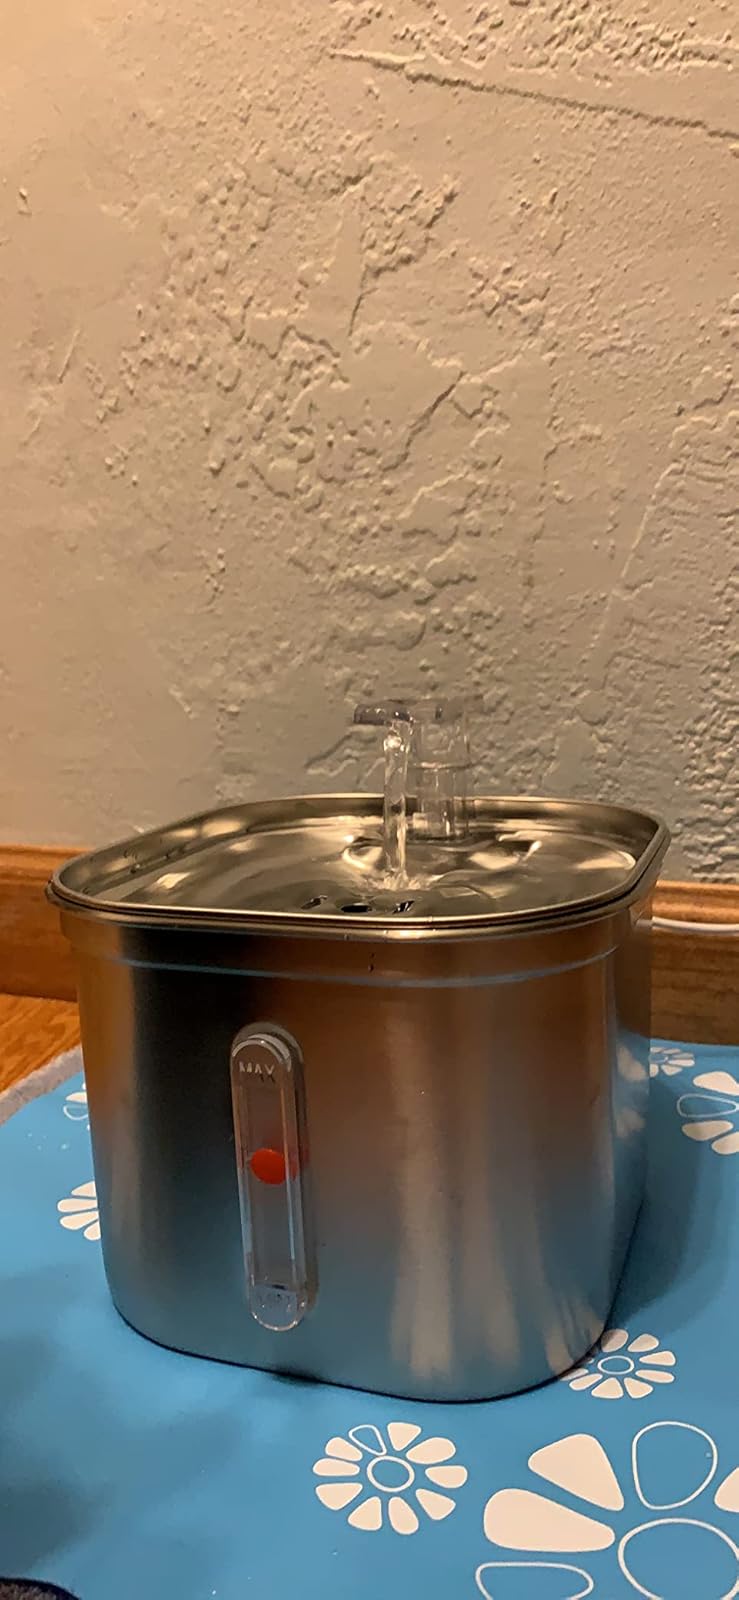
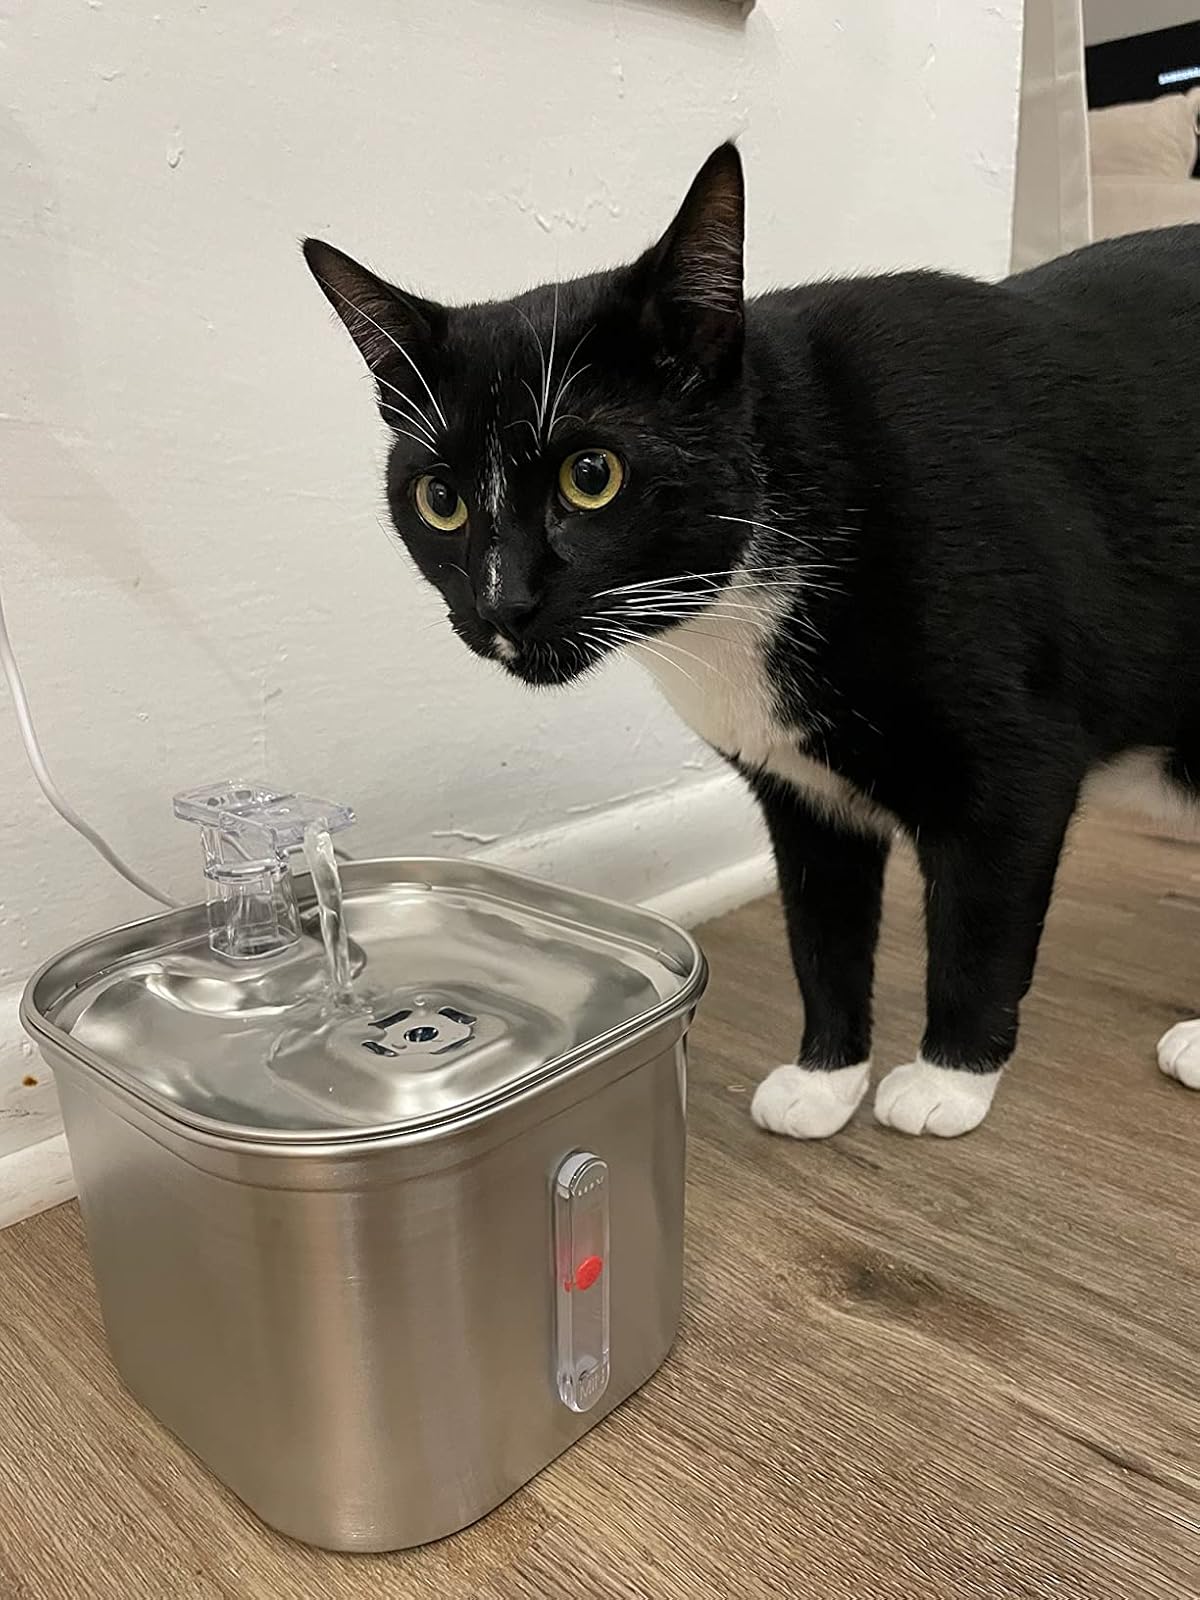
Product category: items_bowl
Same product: yes